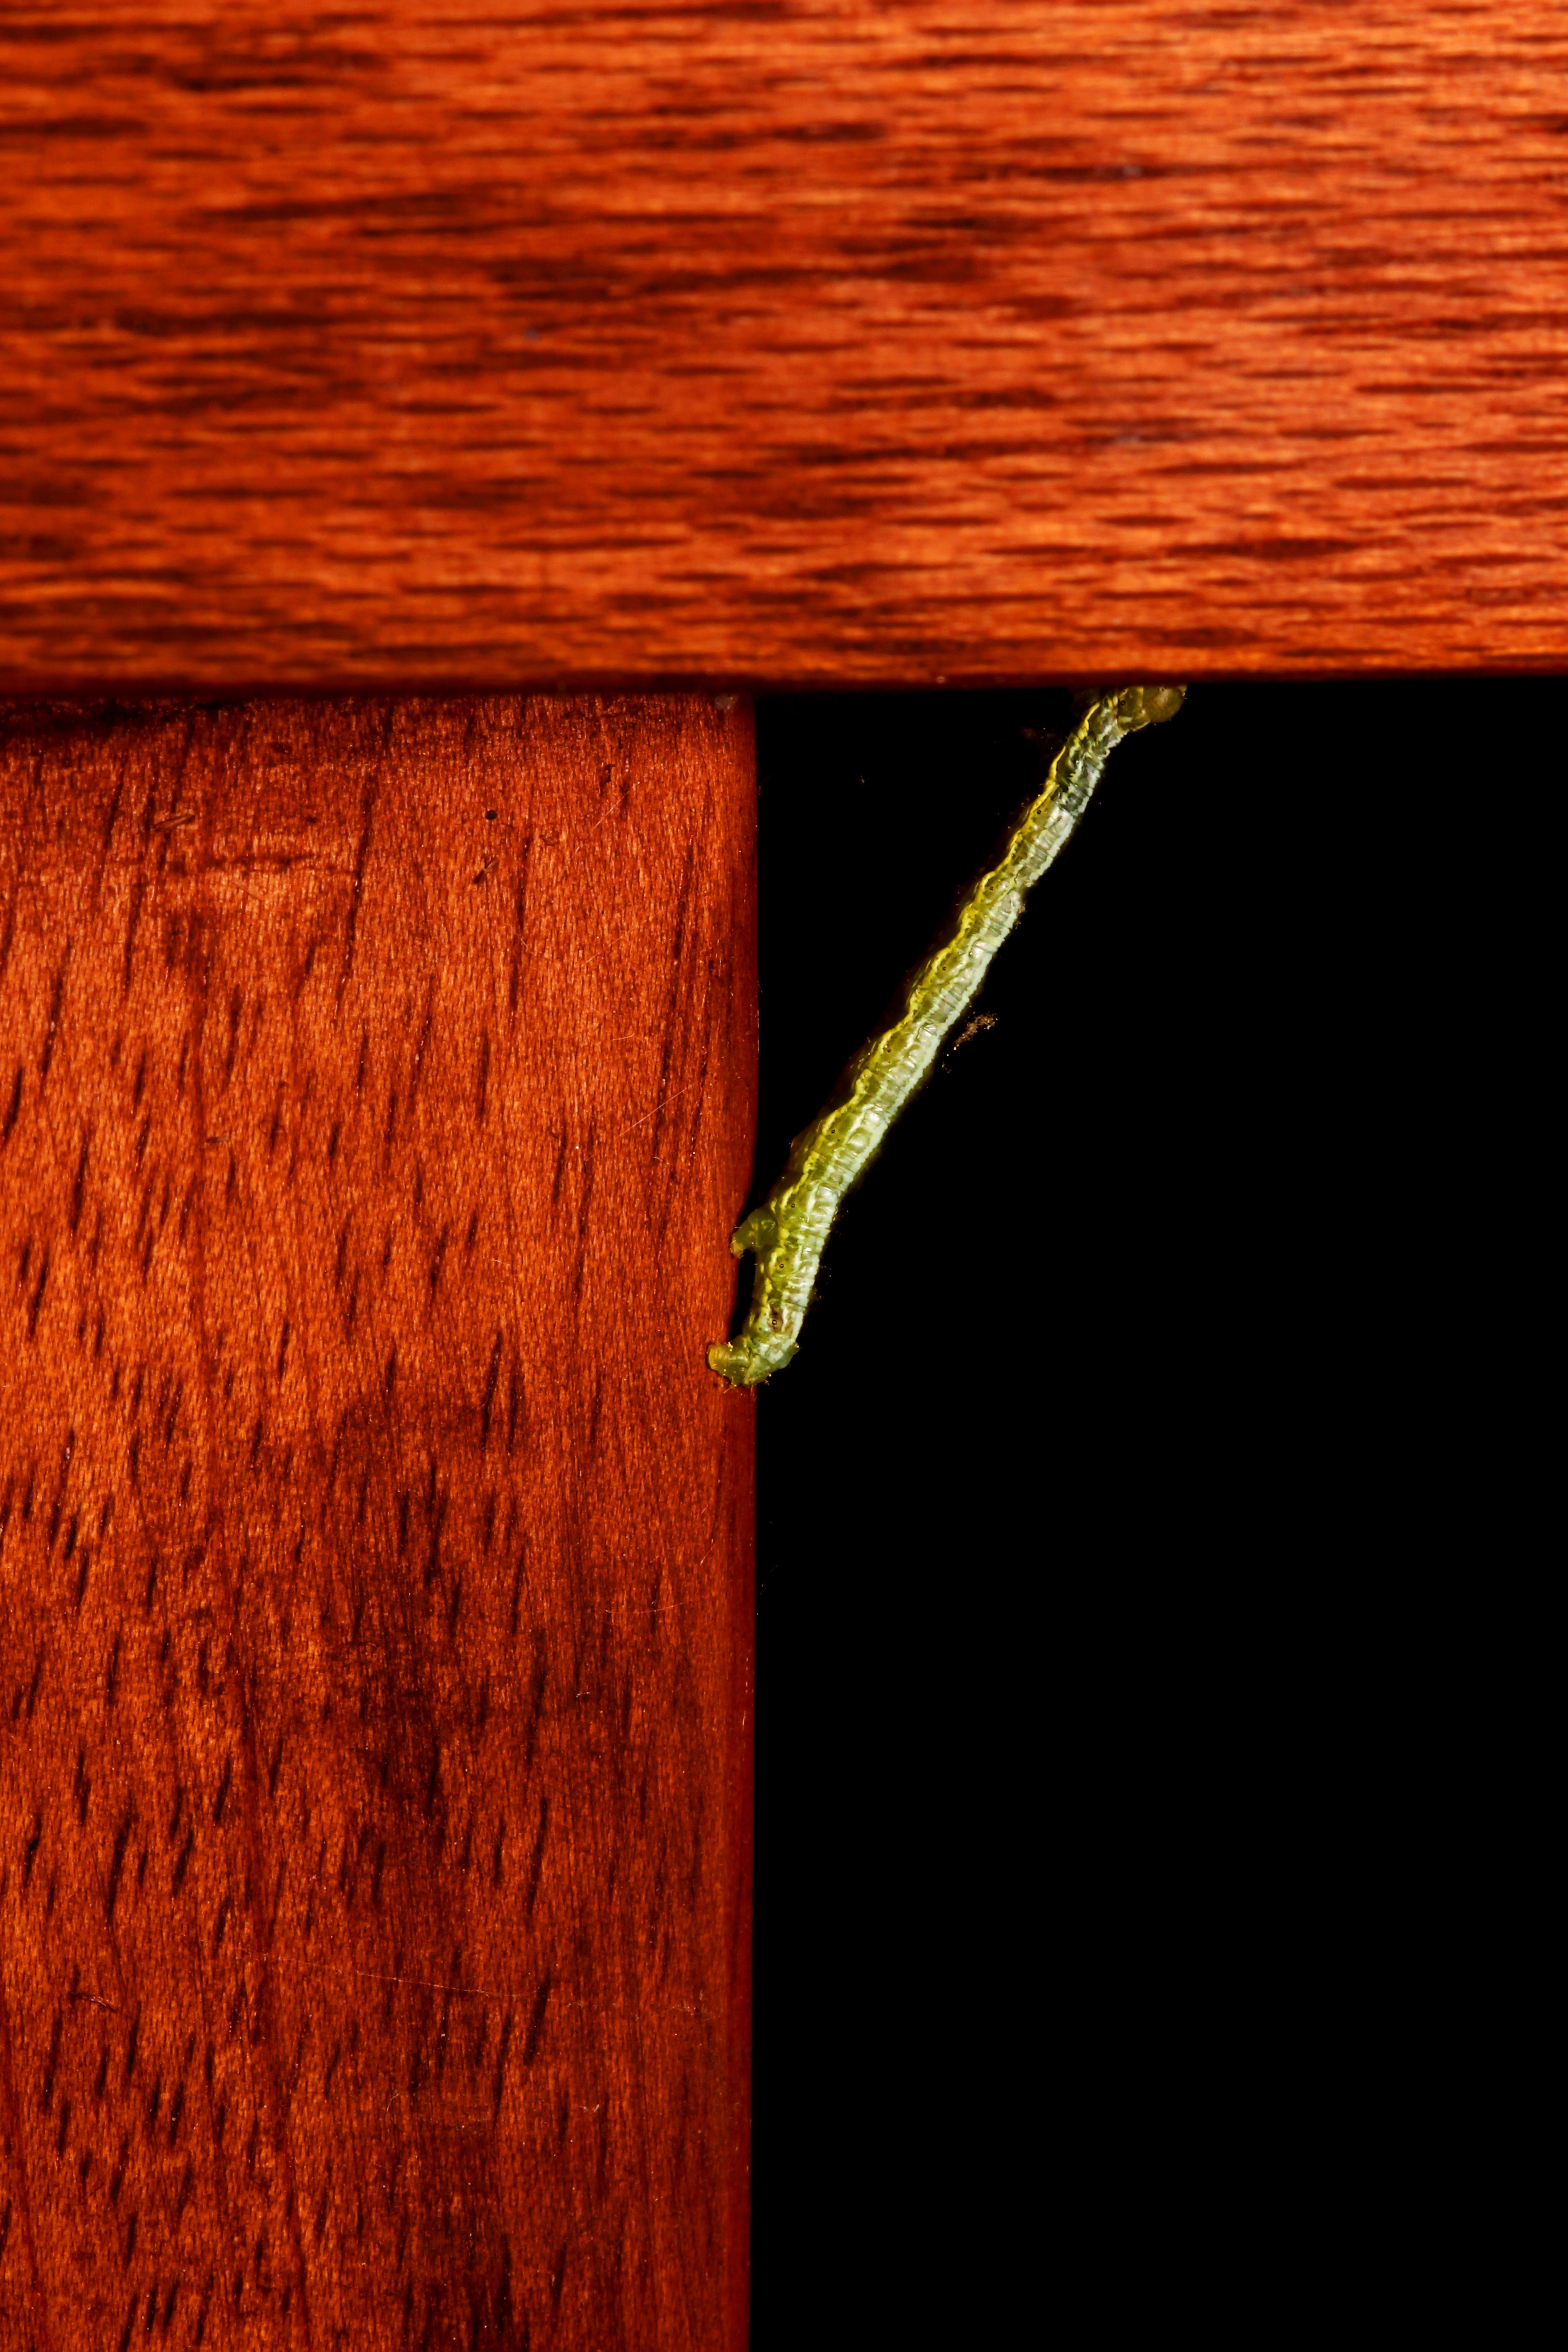
wood, grain, texture, leaf, guitar, floor, green, red, color, macro, small, brown, corner, hardwood, tiny, larva, reaching, flooring, wood flooring, inch, wood stain, inchworm